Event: Nepal Earthquake
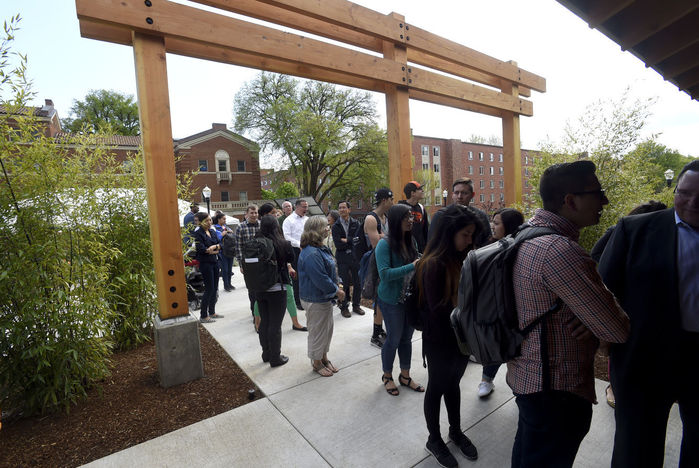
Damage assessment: no_damage